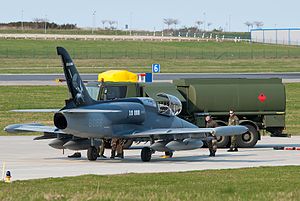
Flughafen Neubrandenburg
en Aero L-159 i Flughafen Neubrandenburg
Flughafen Neubrandenburg, også benævnt Flughafen Neubrandenburg-Trollenhagen, Neubrandenburg Airport, er en regional lufthavn i byen Trollenhagen, Landkreis Mecklenburg-Strelitz, 6 km nordøst for Neubrandenburg i delstaten Mecklenburg-Vorpommern, Tyskland.